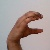
The image shows a hand gesture representing the letter 'C' in Indian Sign Language.